Kevin Muscat

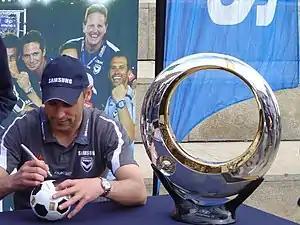
Muscat in 2007 next to the A-League 2006/07 championship trophy

In 1996, Muscat was sent off in his first season in the UK in a match involving Crystal Palace and Norwich City after body checking Norwich player Darren Eadie which then sparked a 21-man melee where punches were thrown. Two other players were also sent off in the incident.